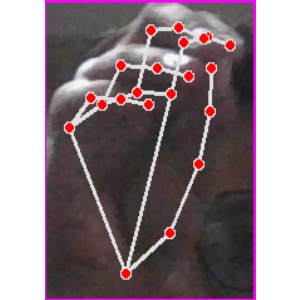
अक्षर: ङ